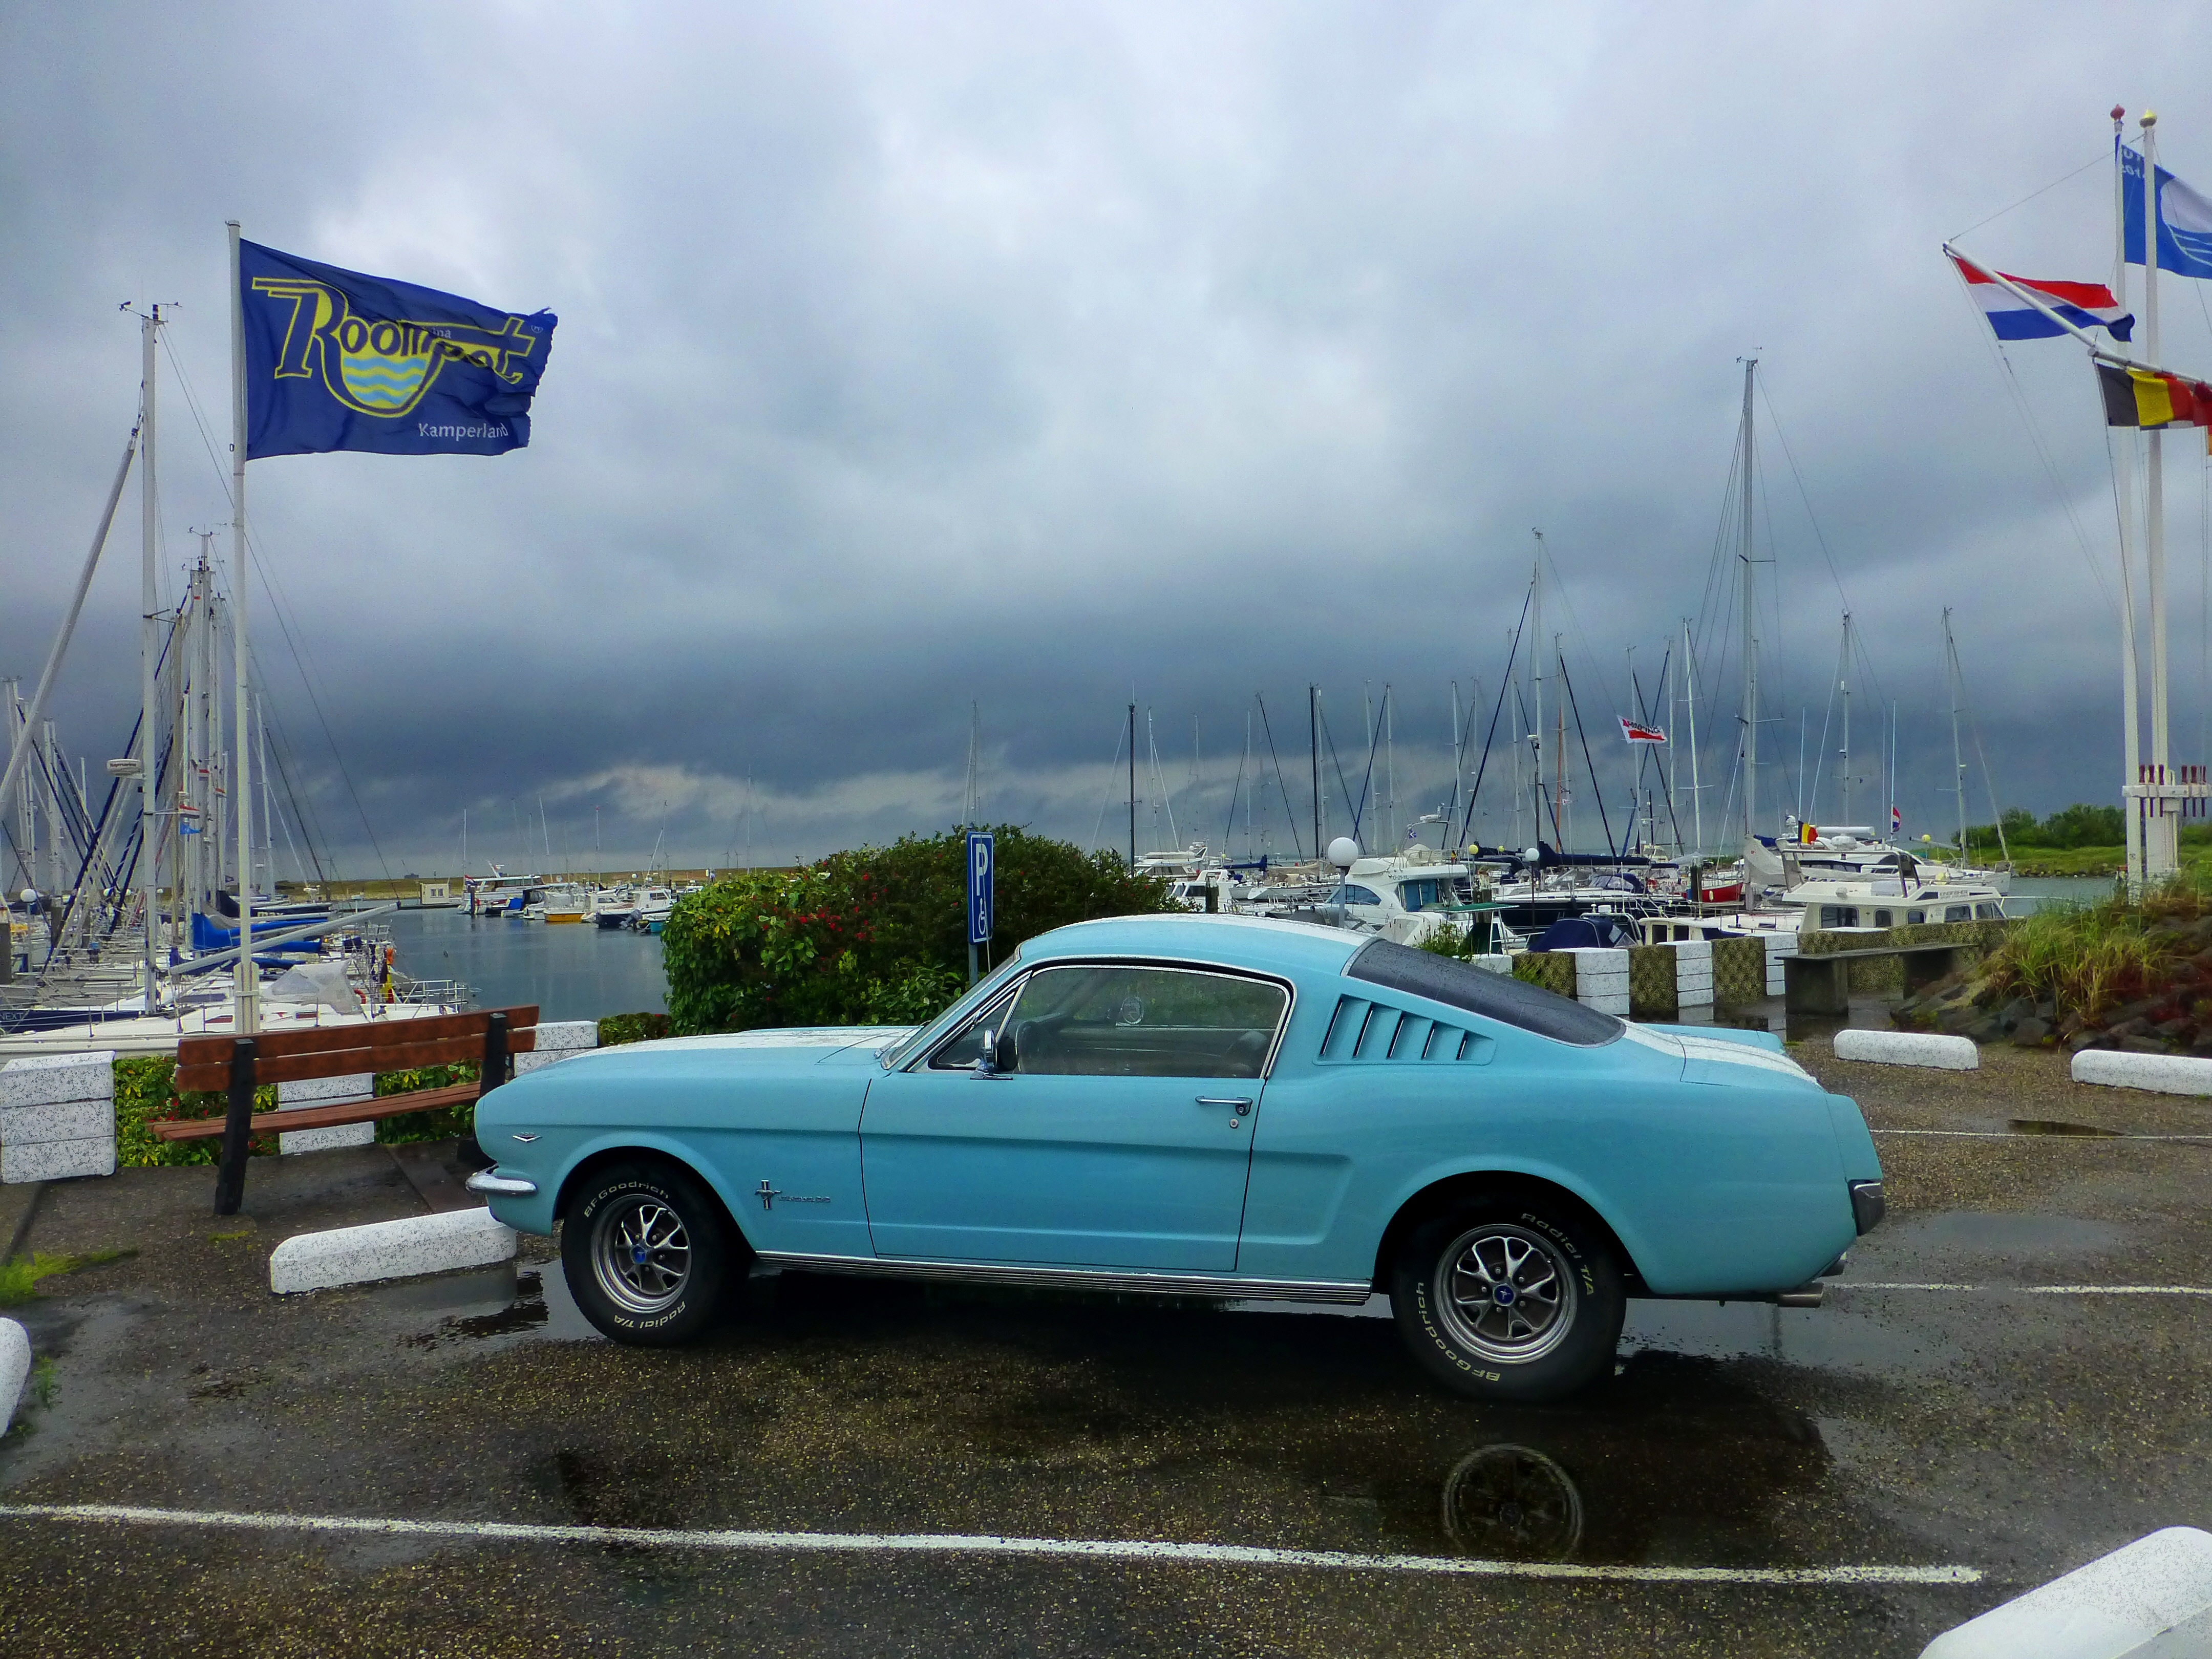
car, vehicle, port, sports car, muscle car, ford, turquoise, oldtimer, zeeland, antique car, ford mustang, land vehicle, automobile make, automotive exterior, automotive design, rainy mood, room pott